Physical chemistry

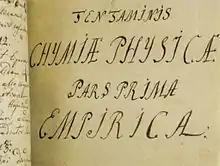
Fragment of M. Lomonosov's manuscript 'Physical Chemistry' (1752)

The term "physical chemistry" was coined by Mikhail Lomonosov in 1752, when he presented a lecture course entitled "A Course in True Physical Chemistry" before the students of Petersburg University. In the preamble to these lectures he gives the definition: "Physical chemistry is the science that must explain under provisions of physical experiments the reason for what is happening in complex bodies through chemical operations".